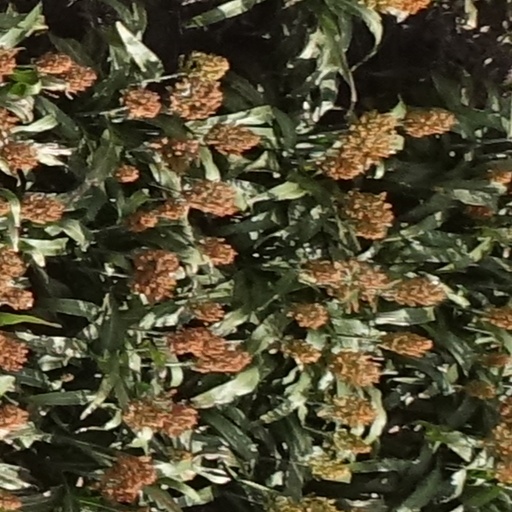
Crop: sorghum